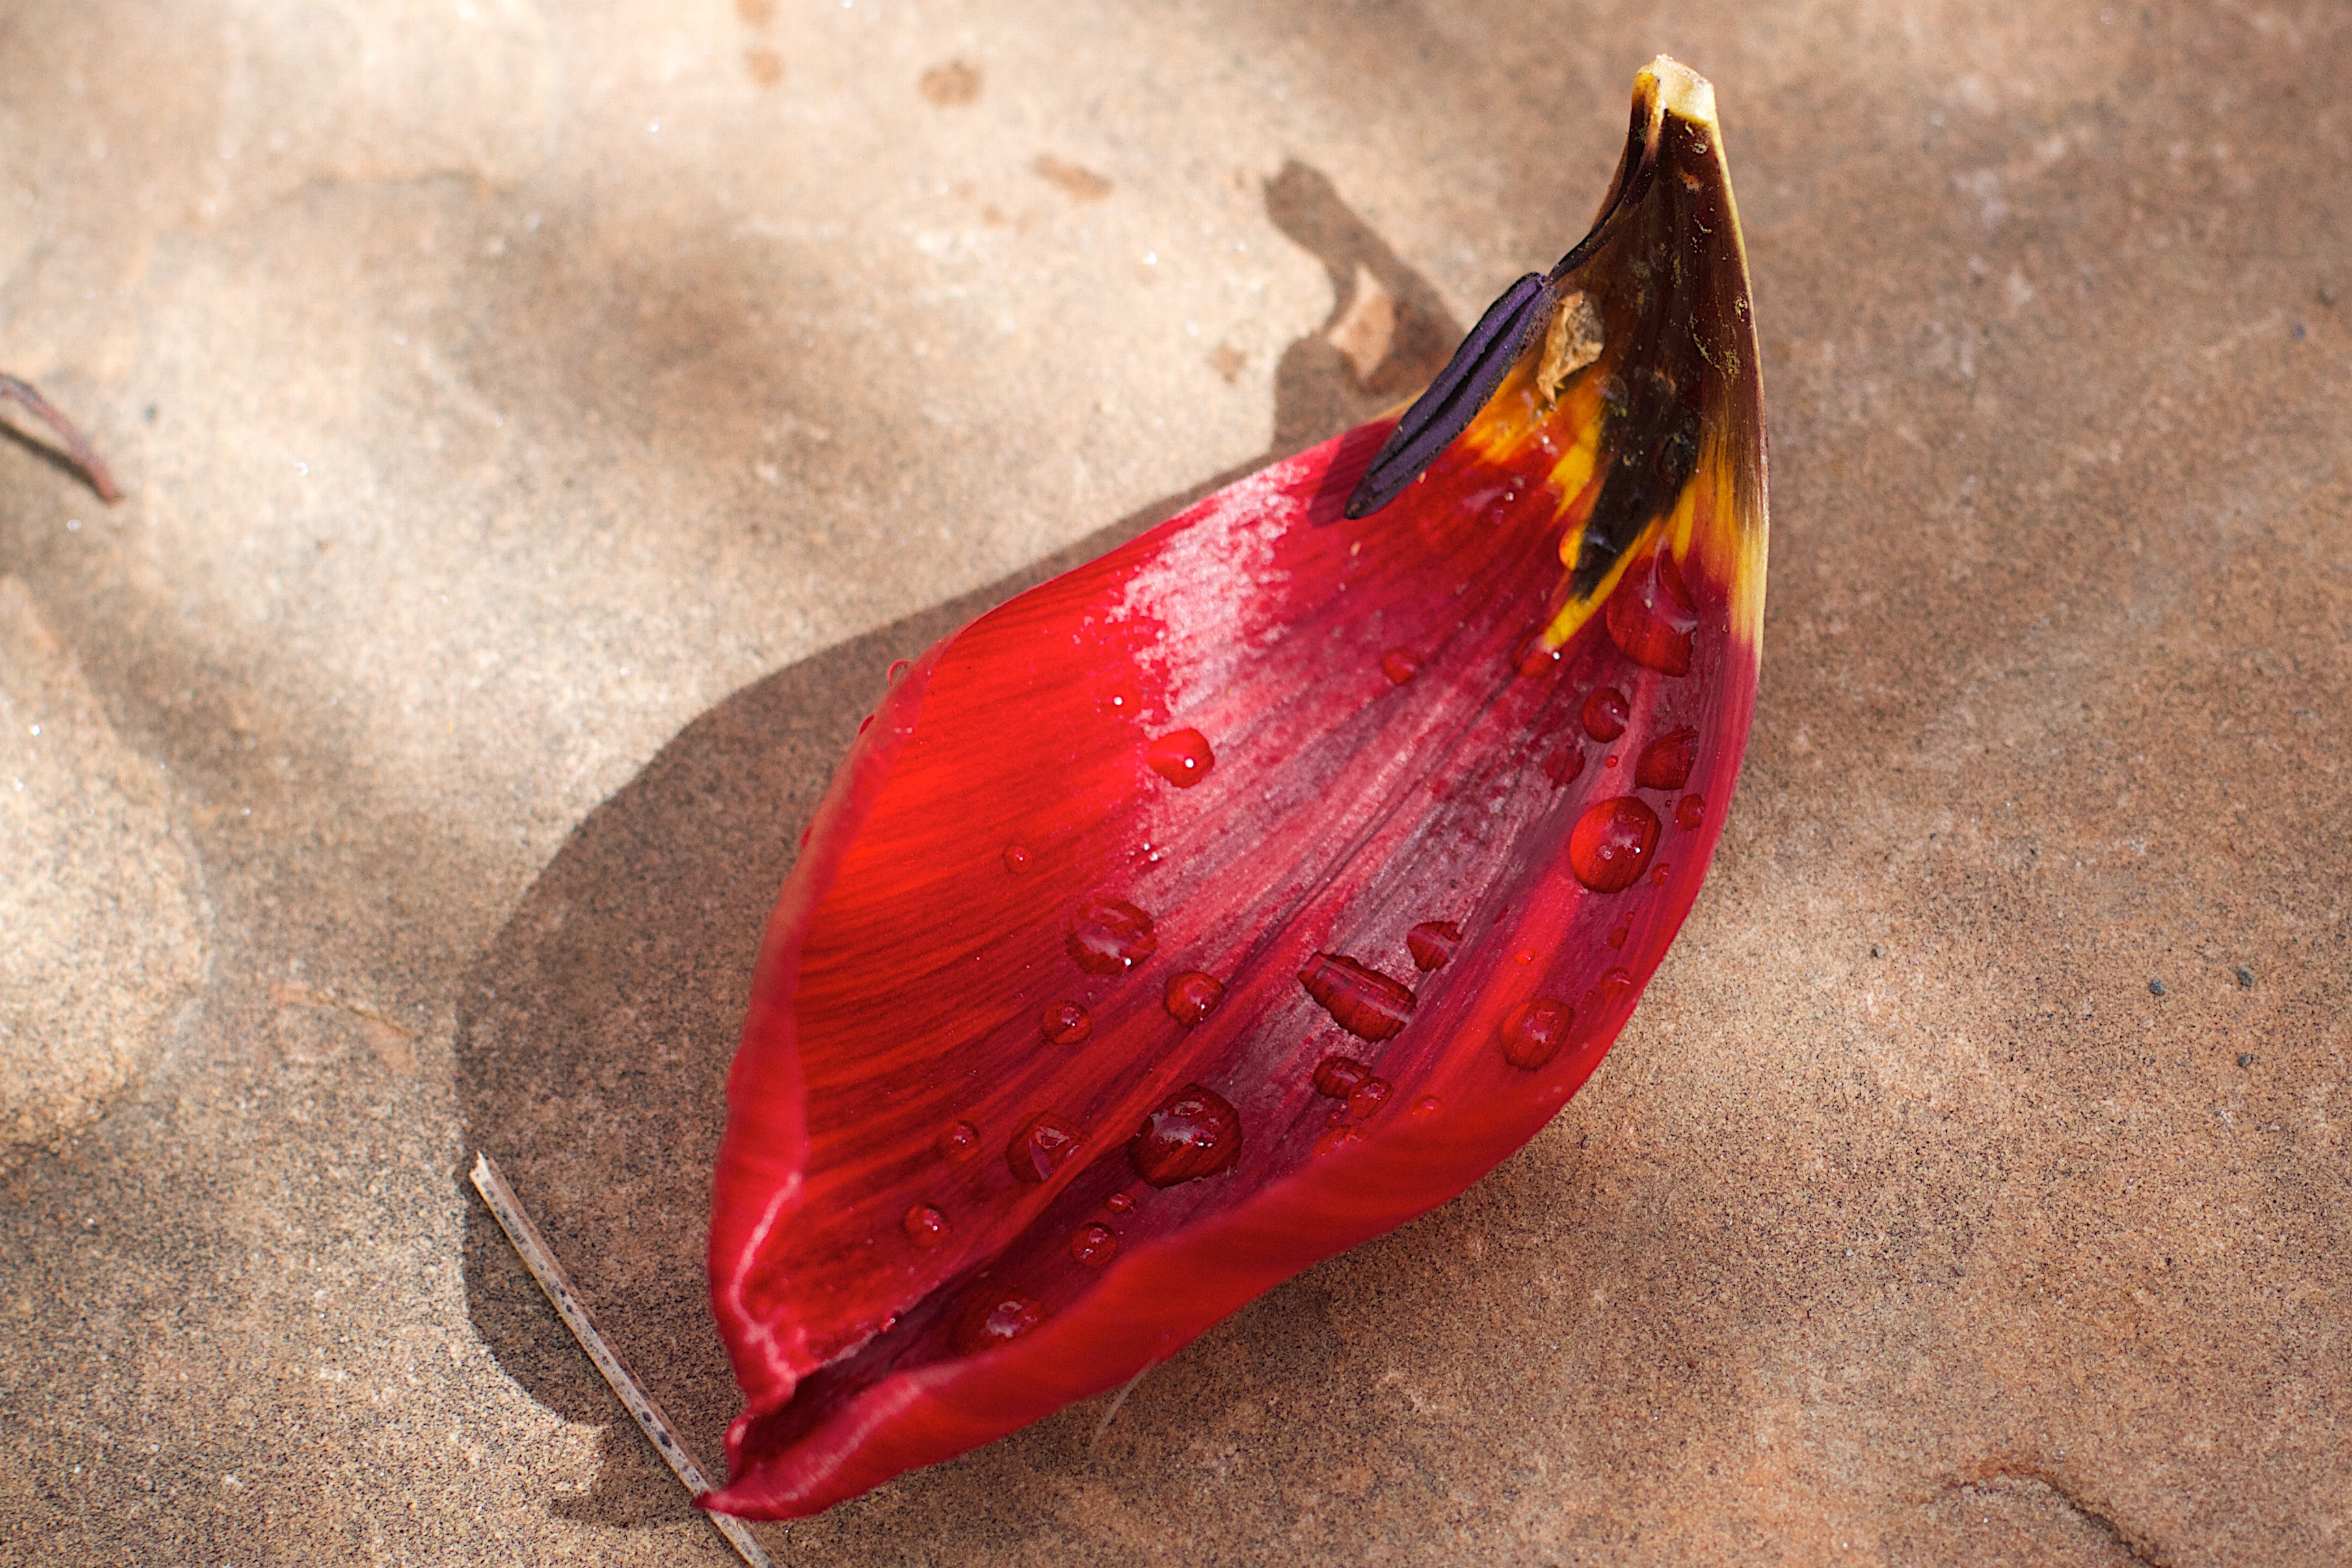
plant, leaf, flower, petal, tulip, food, red, produce, color, close up, organ, macro photography